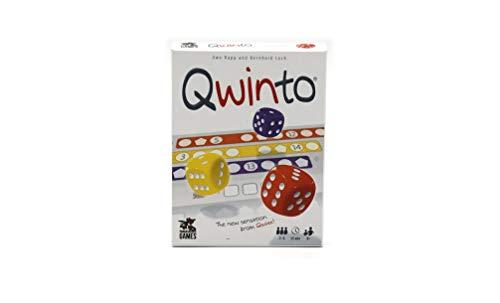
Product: Qwinto
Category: Toys & Games | Games & Accessories
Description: Second step follow-up to the mass hit, Qwixx.
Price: $12.49
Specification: ProductDimensions:5.3x3.9x0.9inches|ItemWeight:4.5ounces|ShippingWeight:4.5ounces(Viewshippingratesandpolicies)|ASIN:B07CQ7LRDN|Itemmodelnumber:PAN201866|Manufacturerrecommendedage:8yearsandup